Marcus Child

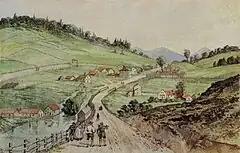
Kilbourn Mill, Stanstead, 1827, on the River Tomifobia

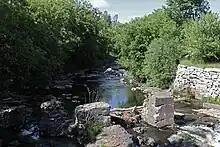
River Tomifobia today

Child was born in 1792 in West Boylston, Worcester County, Massachusetts. He worked for a short time for an uncle in Vermont, then emigrated to Stanstead Township, Lower Canada in 1812, where he entered business as a druggist. He gradually acquired considerable property in the area. Around 1819, he married Lydia F. Chadwick, also from Worcester, Massachusetts. The couple had children, only two of whom survived infancy: Elizabeth and George. Elizabeth predeceased her parents as an adult.